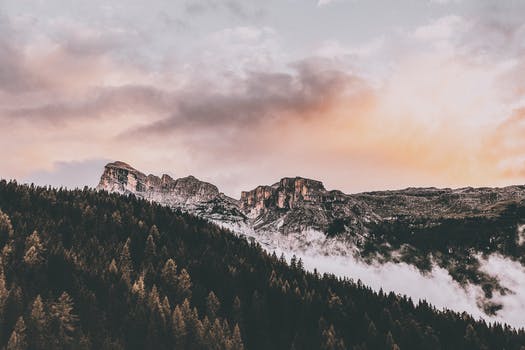
Label: No Watermark